NGC 6544

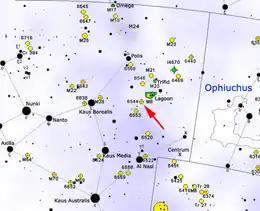
Map to find NGC 6544

NGC 6544 is located in the western part of the constellation, on the edge of a rich star field; its location is easily recoverable as it is located just 50' towards the southeast compared to the famous Lagoon Nebula. It can also be seen with 10×50mm binoculars as a small white spot like a misty star; with a telescope of 120mm and 100× magnification a few small stars may be resolved. Telescopes from 200mm up allow resolving of dozens of dim stars.